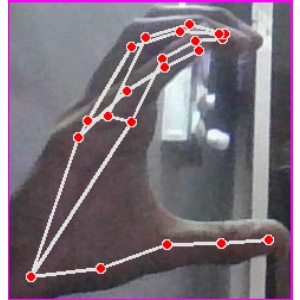
अक्षर: ऋ